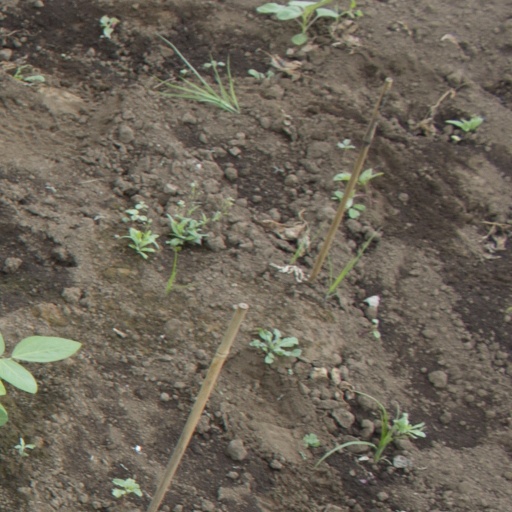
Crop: soybean